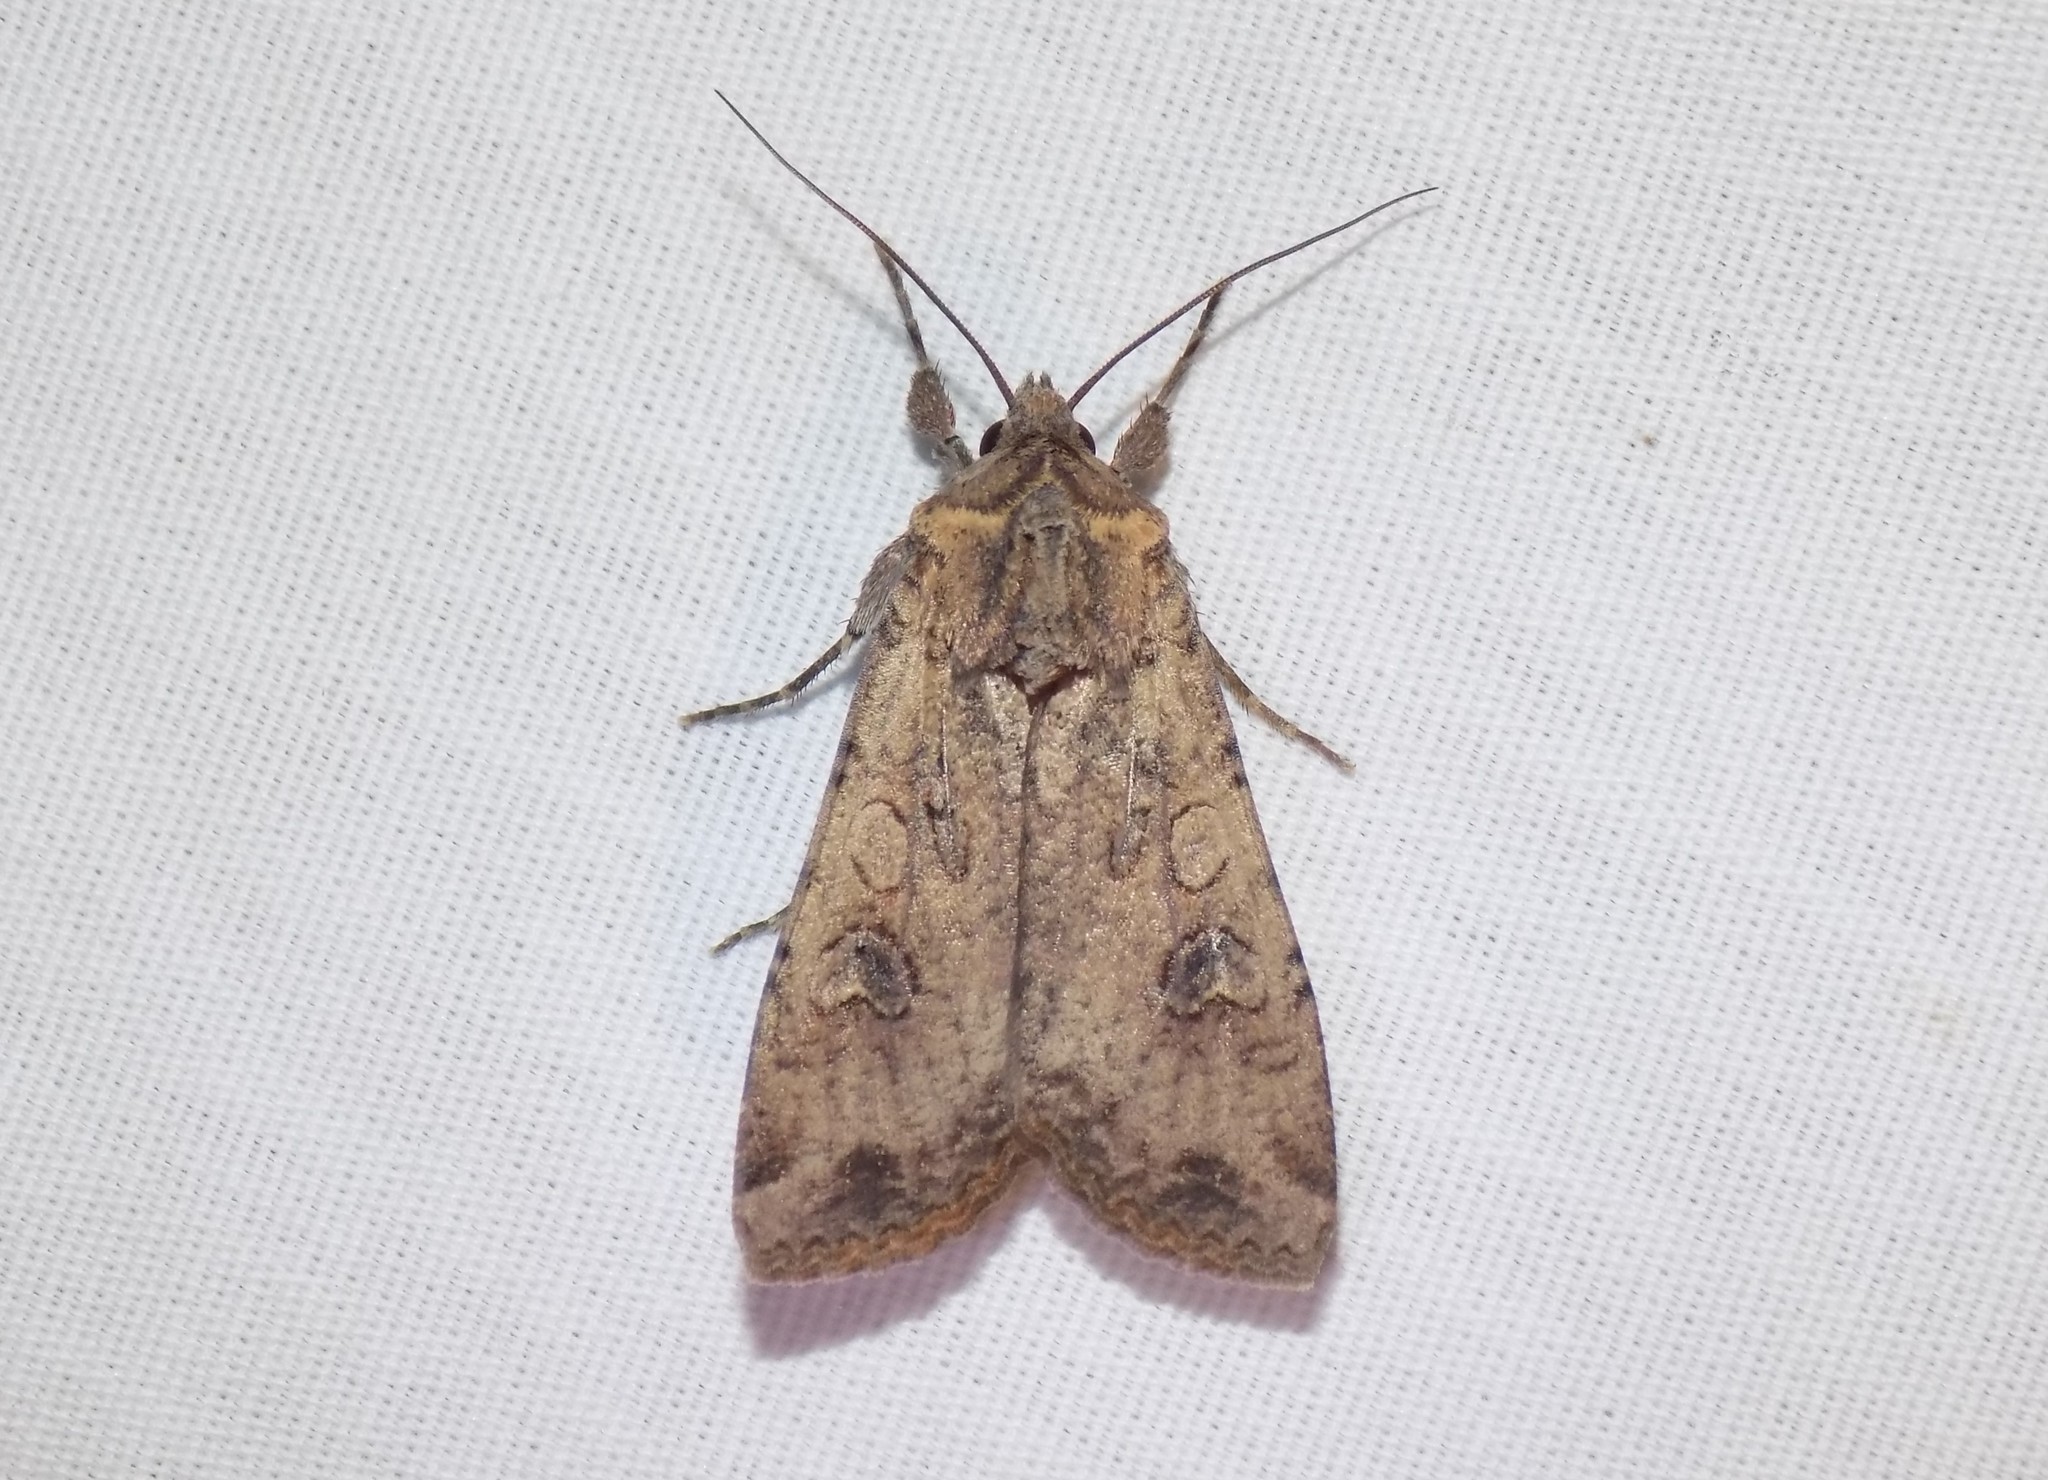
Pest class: cutworms